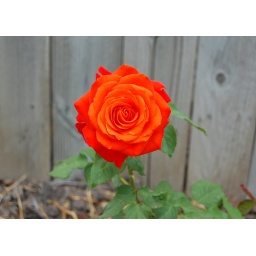
Our orange rose in full bloom.